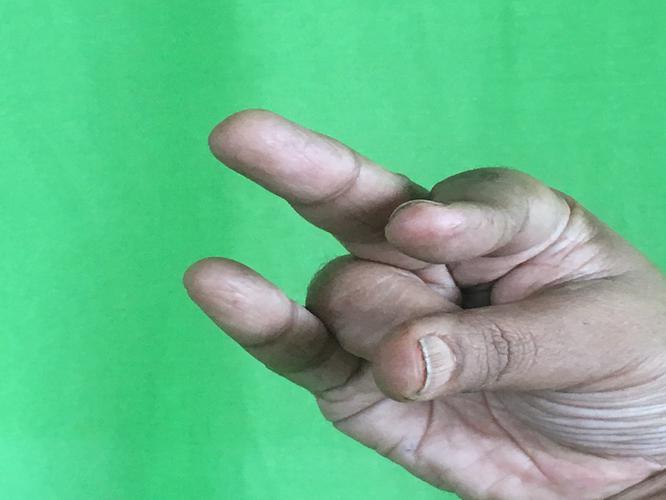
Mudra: Kangulam
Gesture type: single_hand